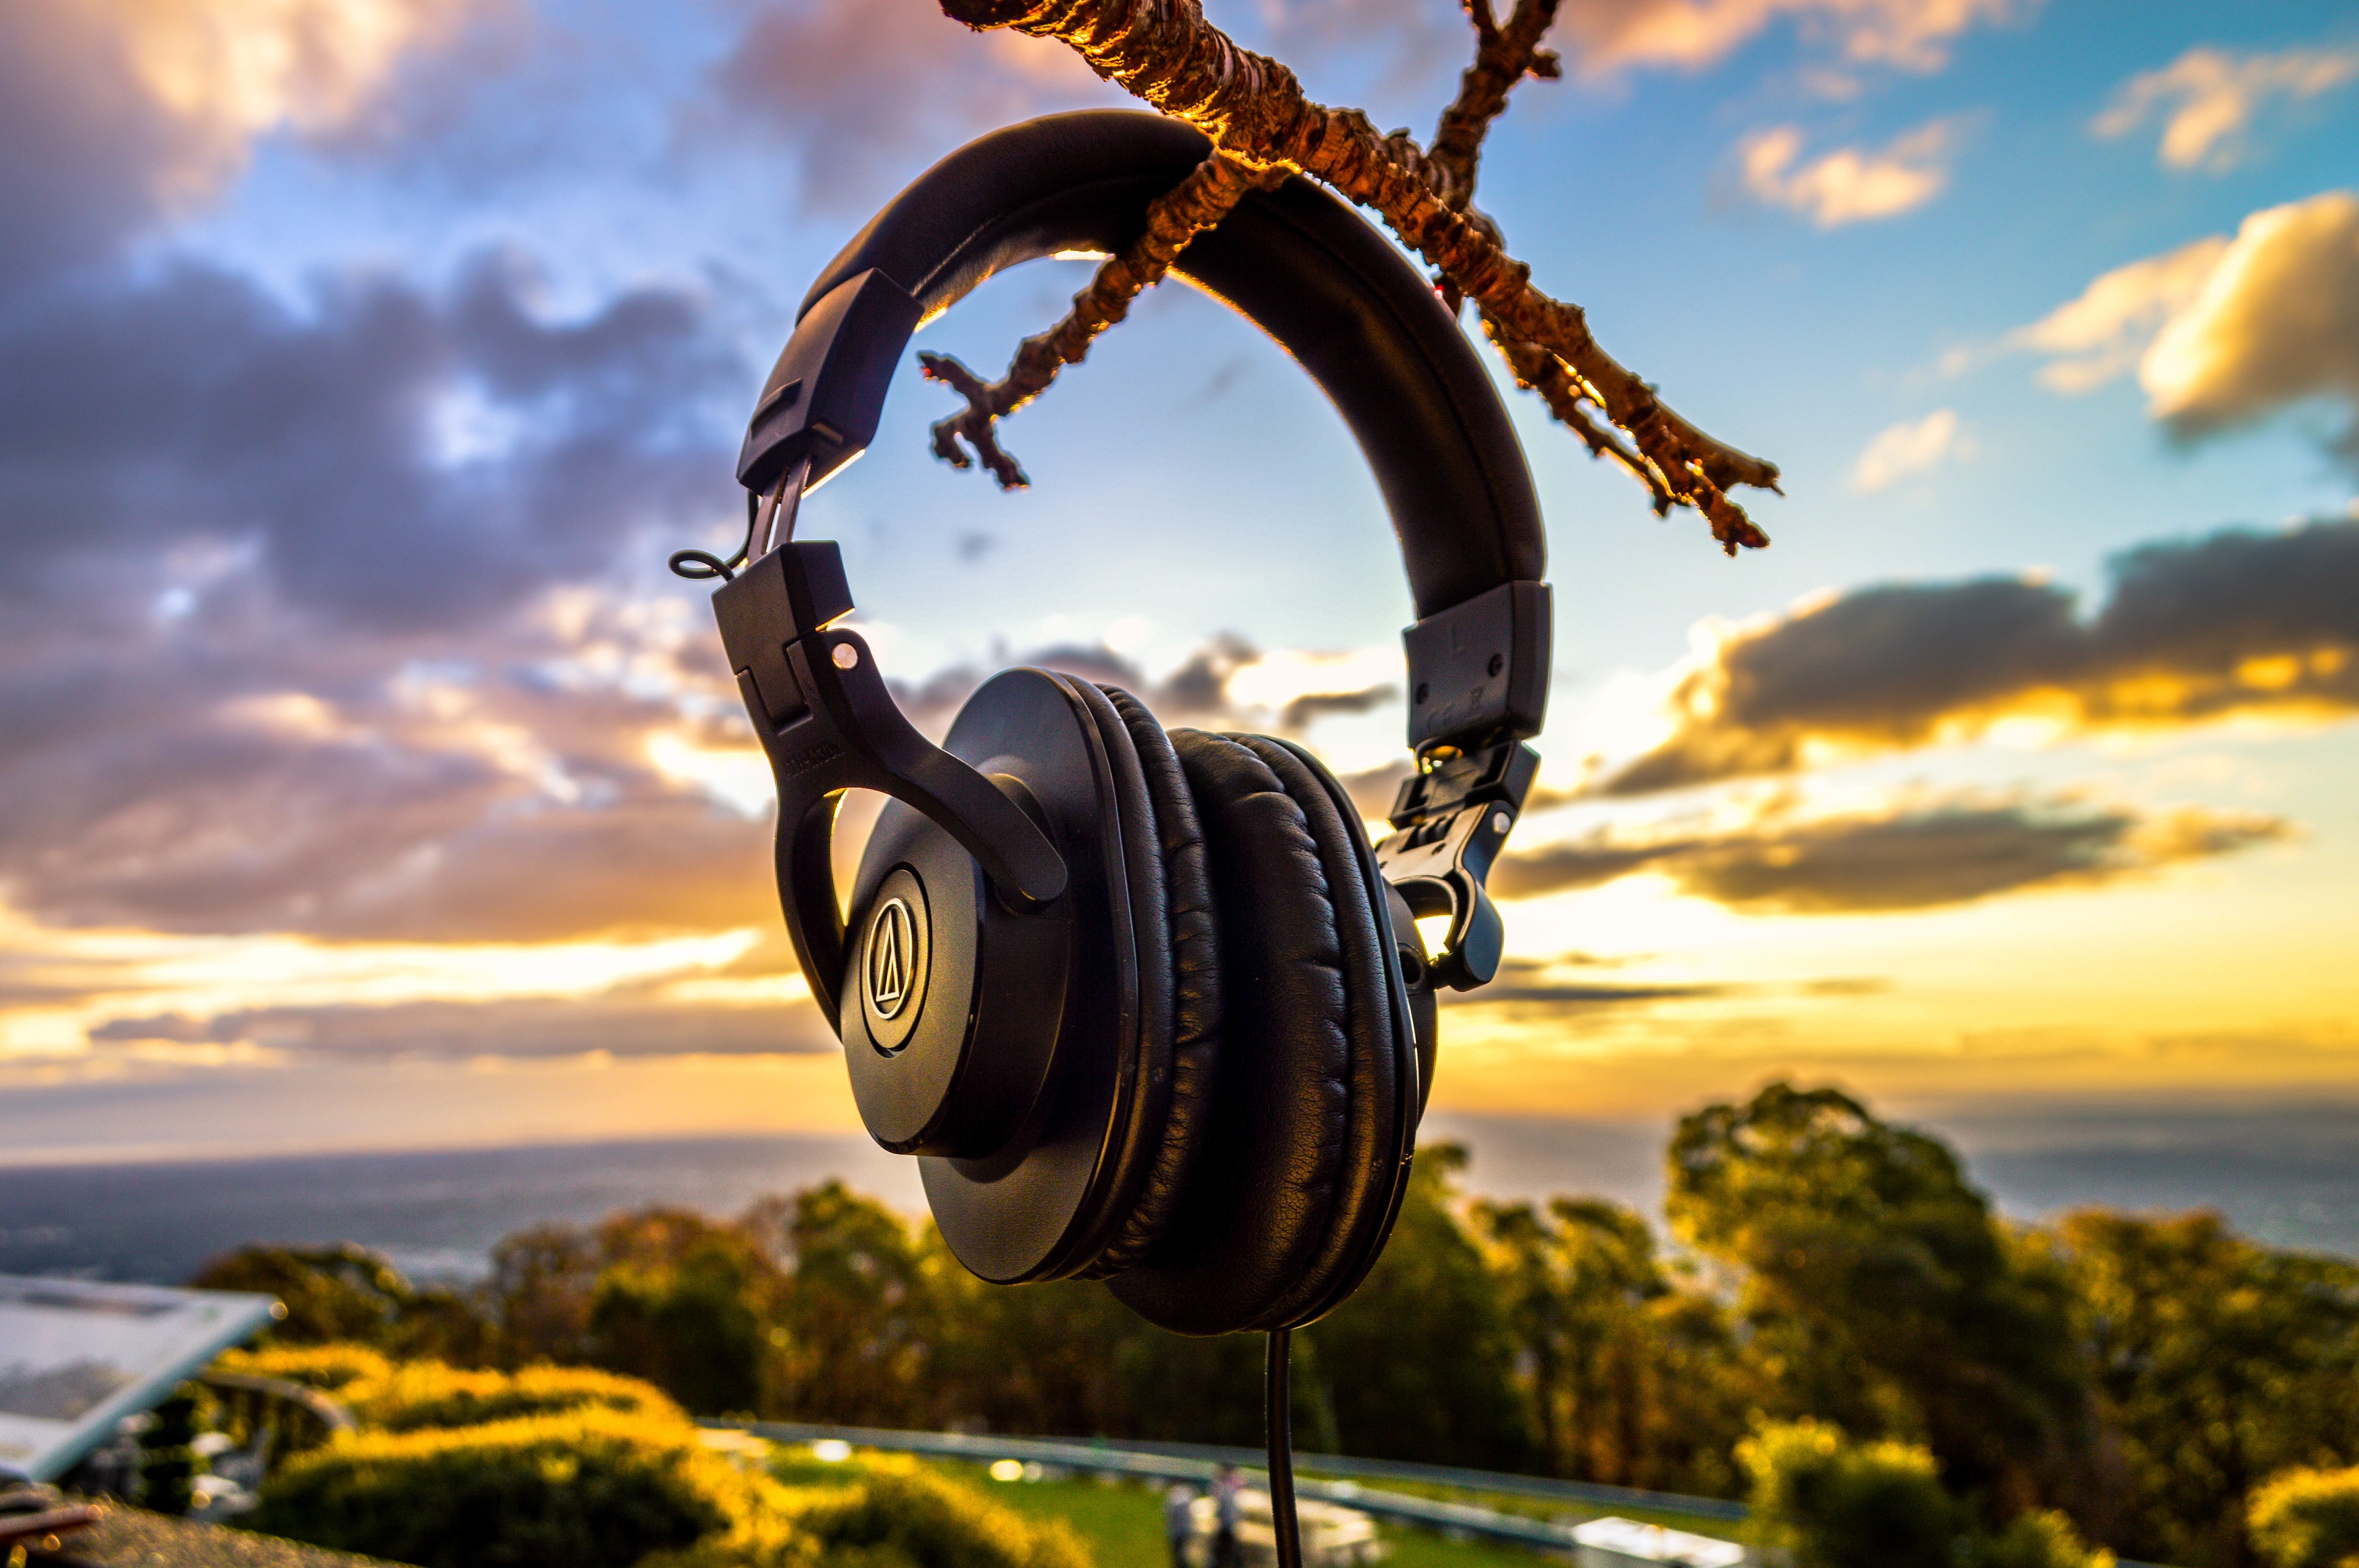
cloud, sky, sunset, wheel, sunlight, evening, vehicle